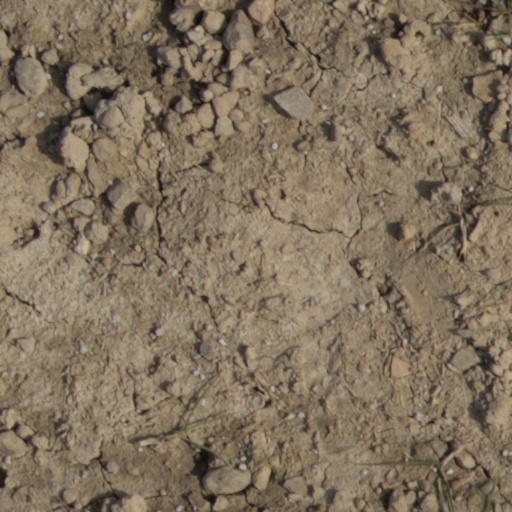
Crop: wheat